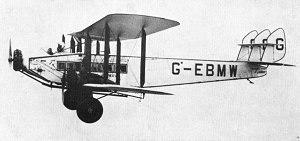
Le de Havilland DH.66 Hercules était un avion de ligne trimoteur britannique des années 1920, pour sept passagers, construit par de Havilland Aircraft Company au Stag Lane Aerodrome. En remplacement plus moderne du D.H 10 utilisé par la RAF pour le courrier, Imperial Airways utilisa le Hercules efficacement pour fournir des services interurbains entre lointaines régions. Bien que cet avion géant fut lent et lourd, il montra la voie aux futurs avions de ligne.